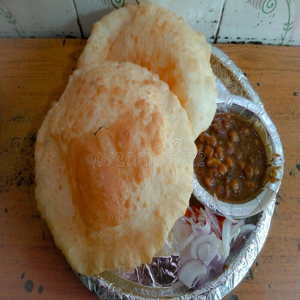
Dish: cholebhature